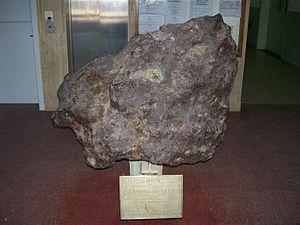
La province du Chaco est une subdivision de l'Argentine située au nord du pays. Elle est bordée à l'ouest par les provinces de Salta et de Santiago del Estero, au sud par celle de Santa Fe, au sud-est par celle de Corrientes et par le Paraguay et à l'est et au nord par la province de Formosa.
Le Campo del Cielo est un groupe de météorites trouvées en Argentine. Couvrant une superficie de plusieurs dizaines de km², la zone d'impact est criblée d'une vingtaine de cratères créés par la fragmentation d'une même météorite il y a 4 000 à 5 000 ans. Ces cratères et ces fragments métalliques sont mentionnés depuis 1576, mais sont connus des habitants de la région depuis plus longtemps.